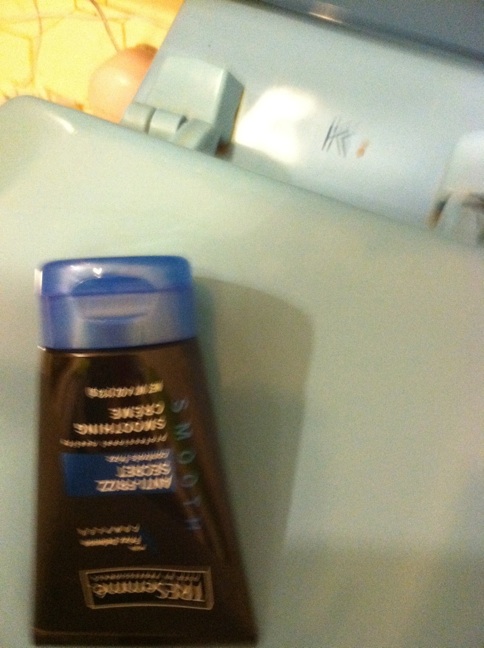Question: What are the directions of this product?
Answer: unanswerable